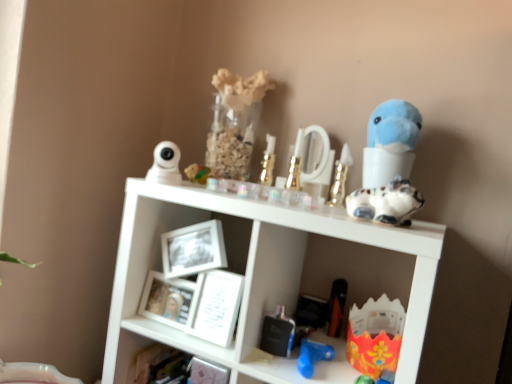
Question: From a real-world perspective, locate the 3rd toy positioned below the gold metallic candlestick at center, placed as the eighth toy when sorted from right to left. Your answer should be formatted as a tuple, i.e. [(x, y)], where the tuple contains the x and y coordinates of a point satisfying the conditions above. The coordinates should be between 0 and 1, indicating the normalized pixel location of the point.
Answer: [(0.385, 0.451)]